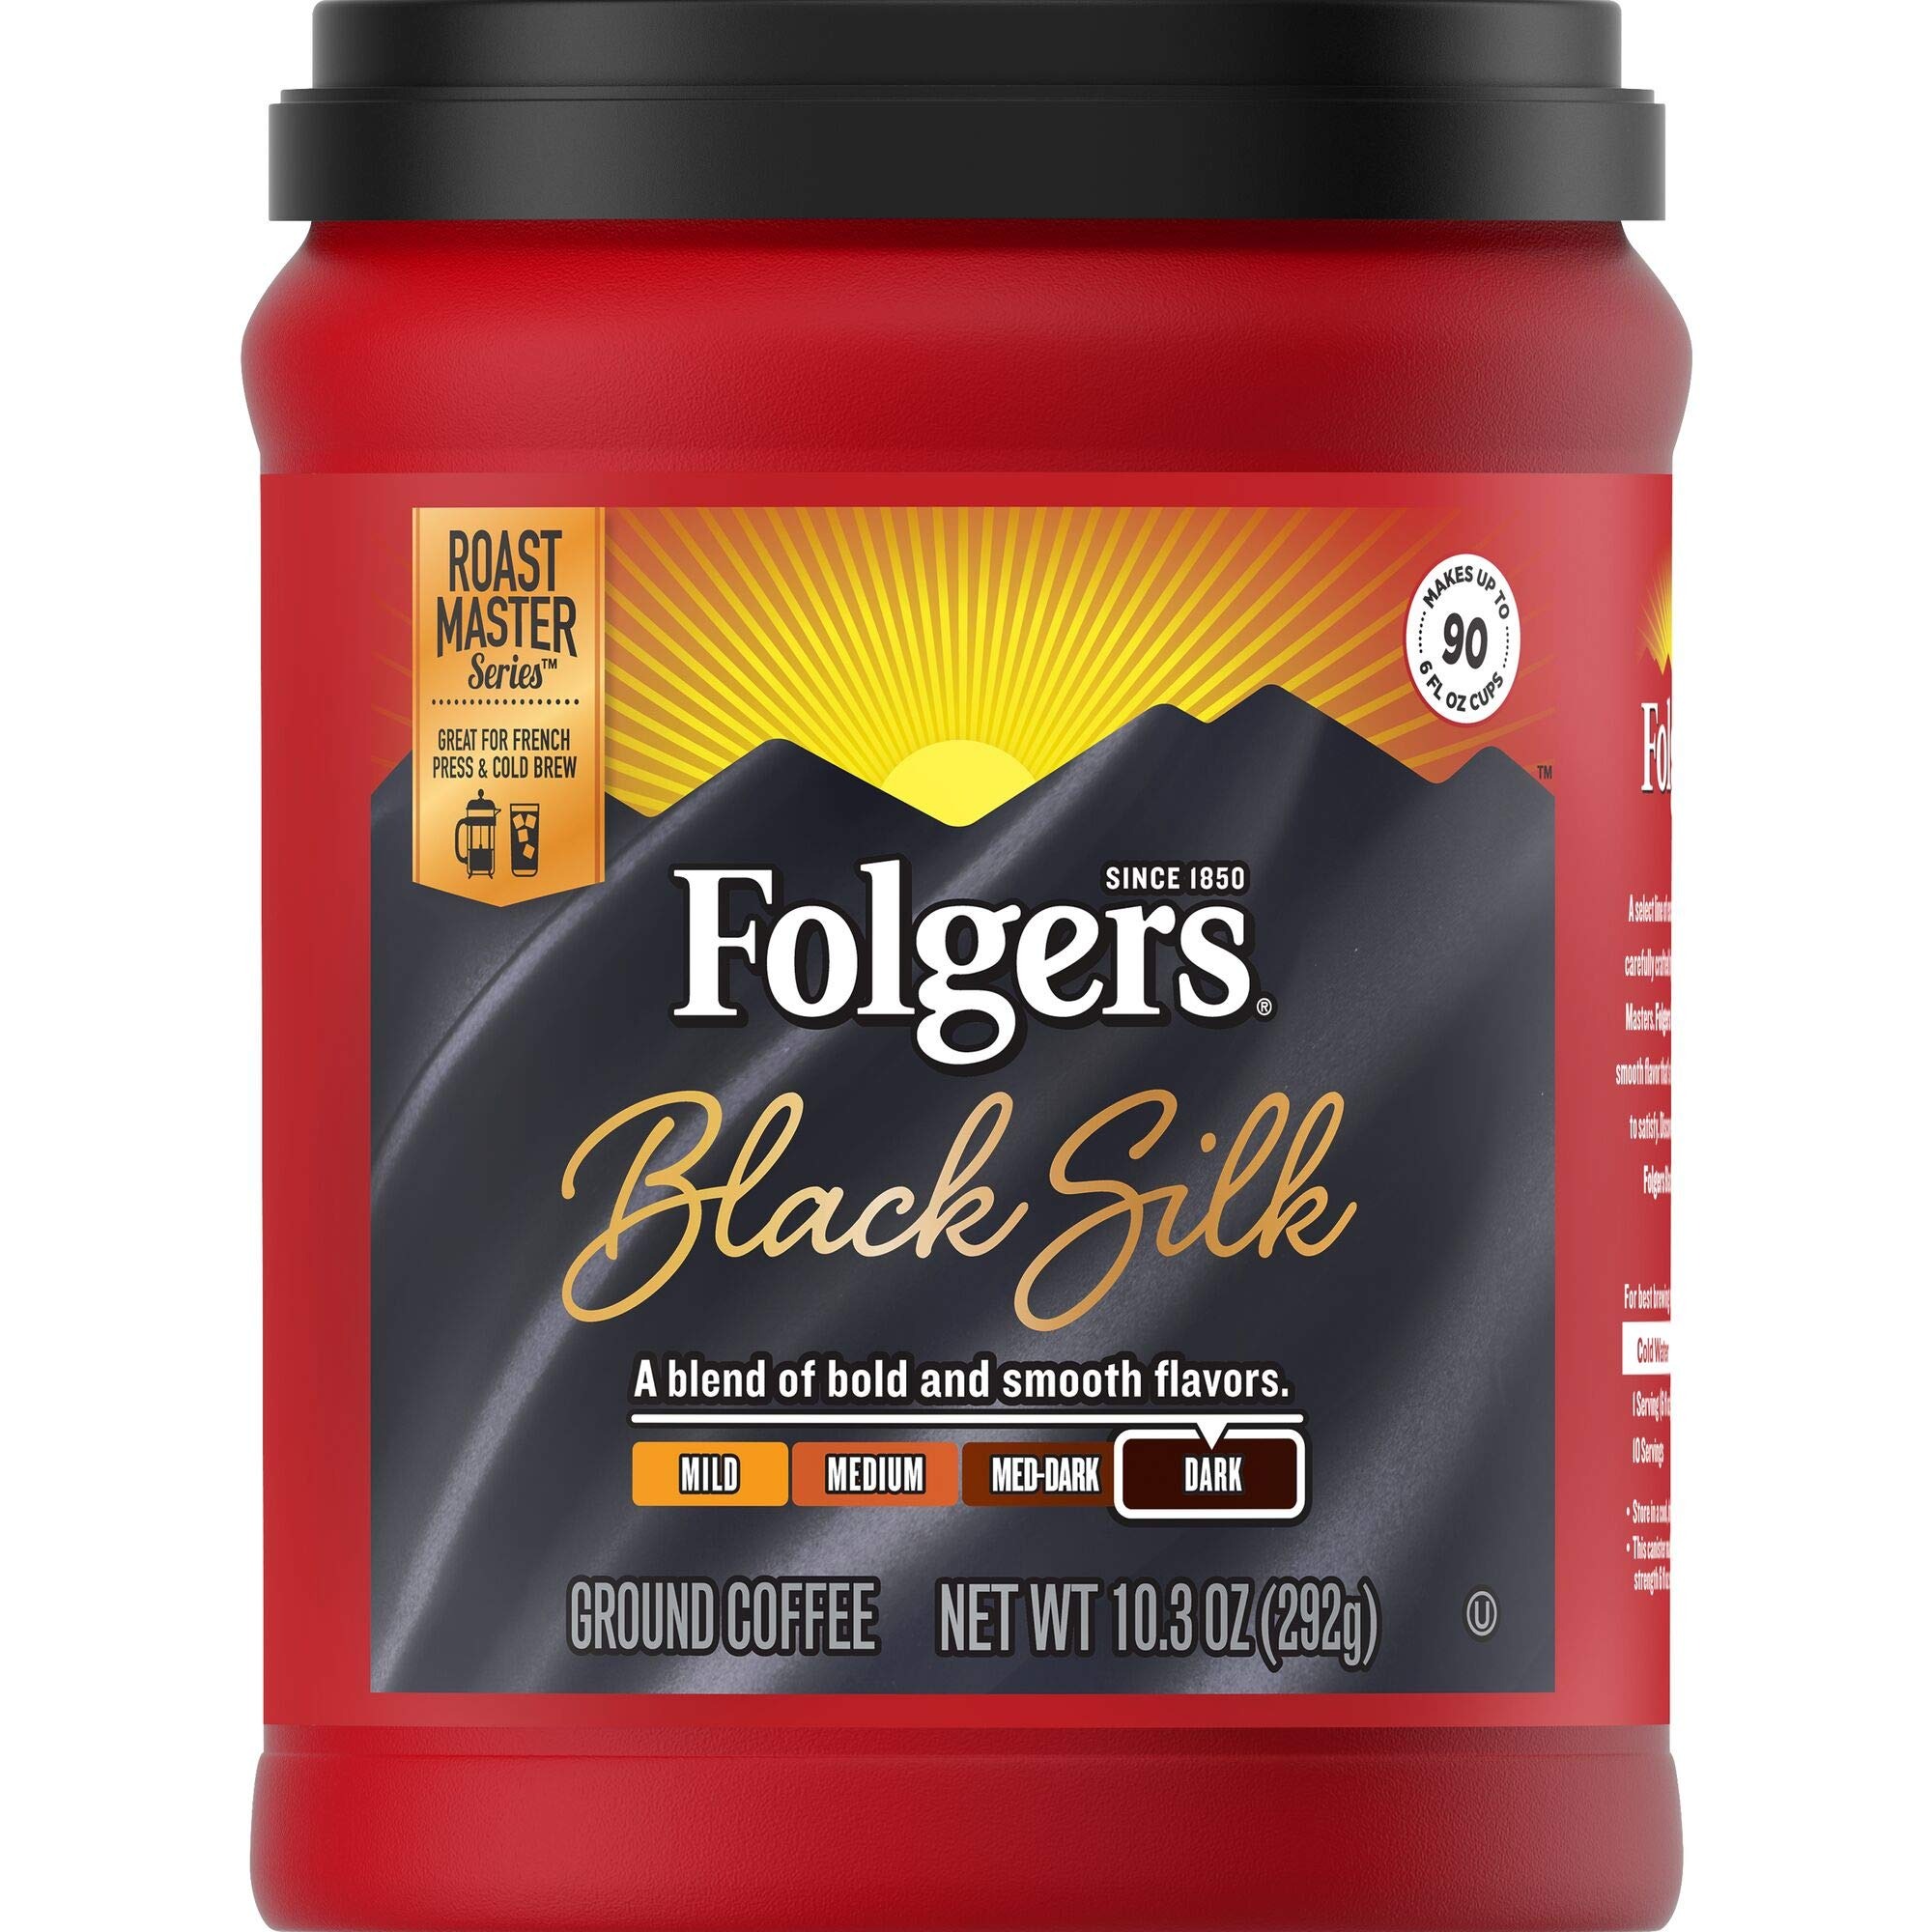
Item Name: Folgers Black Silk Dark Roast Ground Coffee, 10.3 Ounces
Bullet Point 1: Contains 1 - 10.3 Ounce AromaSeal Canister of Folgers Black Silk Ground Coffee
Bullet Point 2: Distinctively dark coffee with a blend of bold and smooth flavors
Bullet Point 3: Carefully crafted by our experienced Roast Masters
Bullet Point 4: Works with a wide range of home coffee makers, and is specially recommended for French press and cold brew coffee making
Bullet Point 5: Makes up to 90 suggested strength 6 fl oz servings per canister
Value: 10.3
Unit: Ounce

Price: 13.645